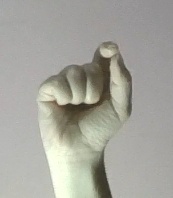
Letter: fa